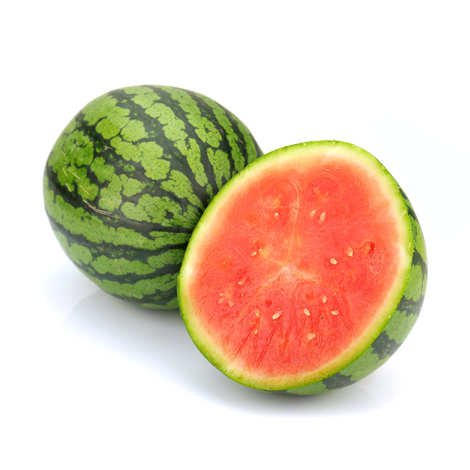
Label: Watermelon